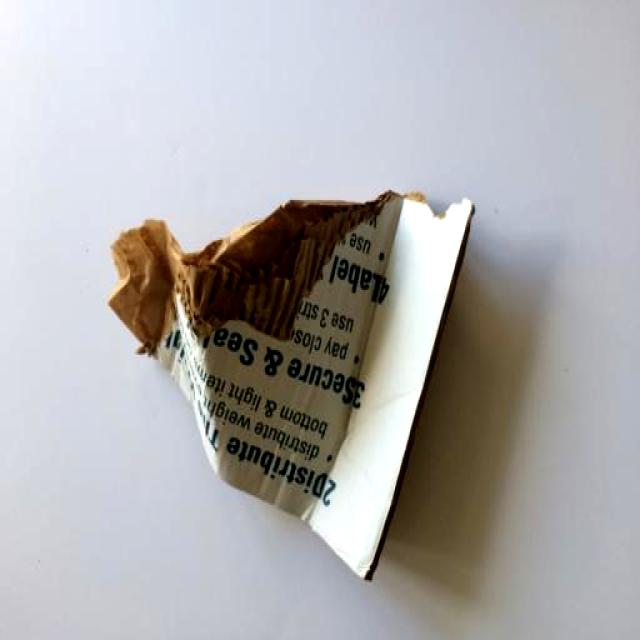
Label: Cardboard